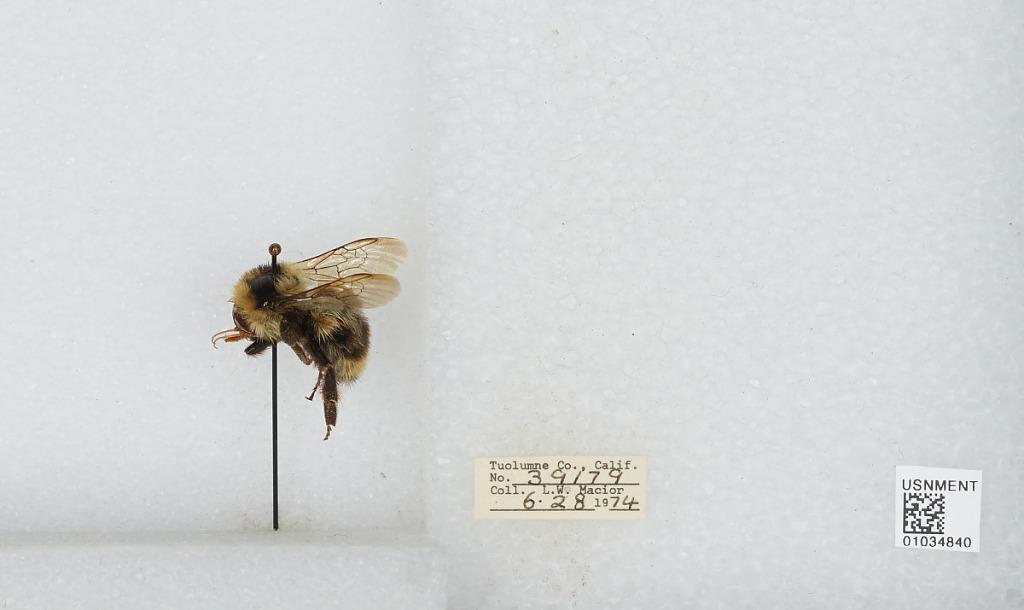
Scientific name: Bombus (Cullumanobombus) rufocinctus Cresson
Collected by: L. Macior
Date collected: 1974-6-28
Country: United States
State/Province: California
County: Tuolumne
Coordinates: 38.02, -119.93